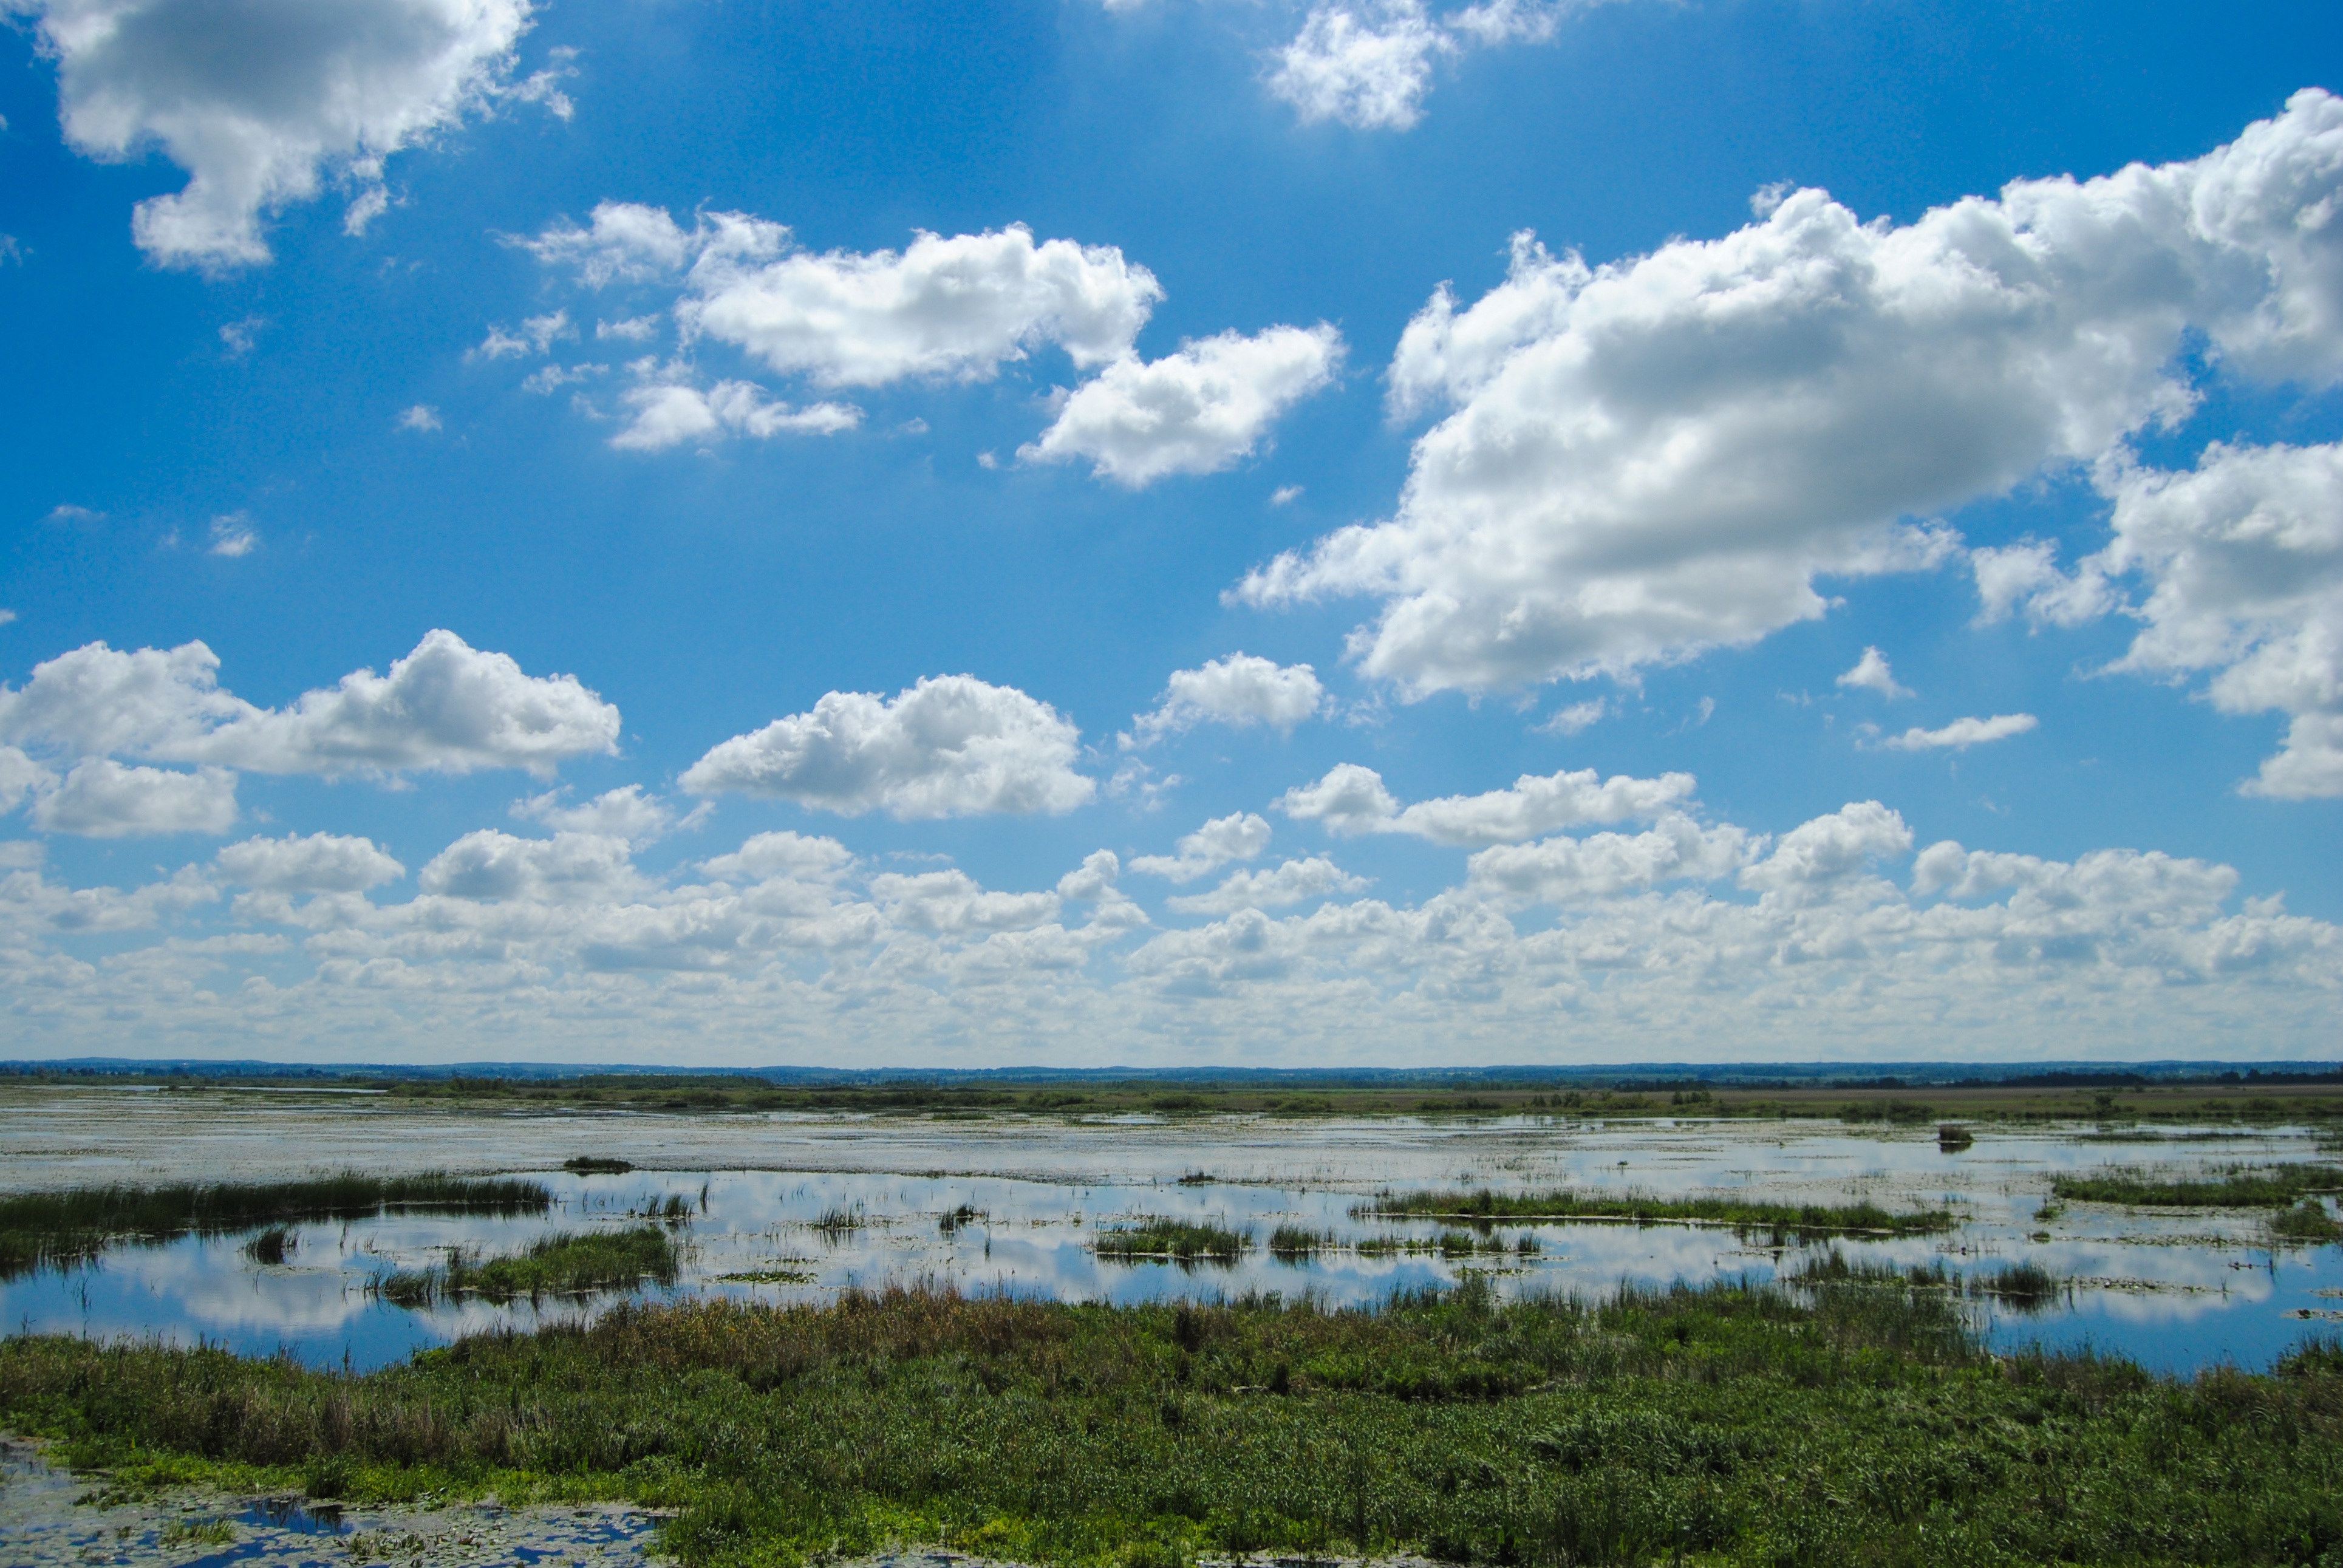
landscape, sea, horizon, marsh, cloud, sky, meadow, prairie, shore, lake, reflection, plain, body of water, clouds, grassland, wetland, plateau, habitat, loch, ecosystem, meteorological phenomenon, natural environment, geographical feature, unobstructed pas sage